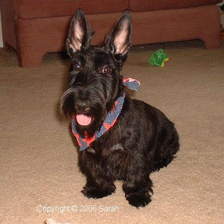
Species: dog
Breed: scottish terrier